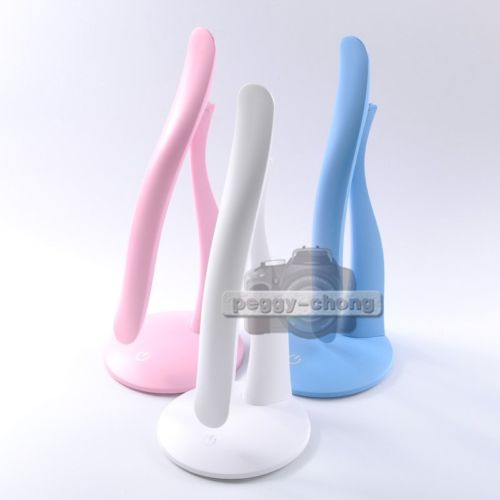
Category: lamp